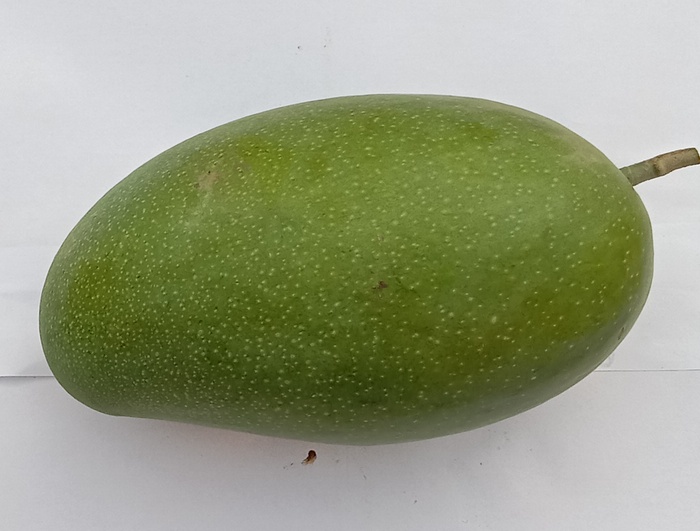
Mango variety: Dosehri